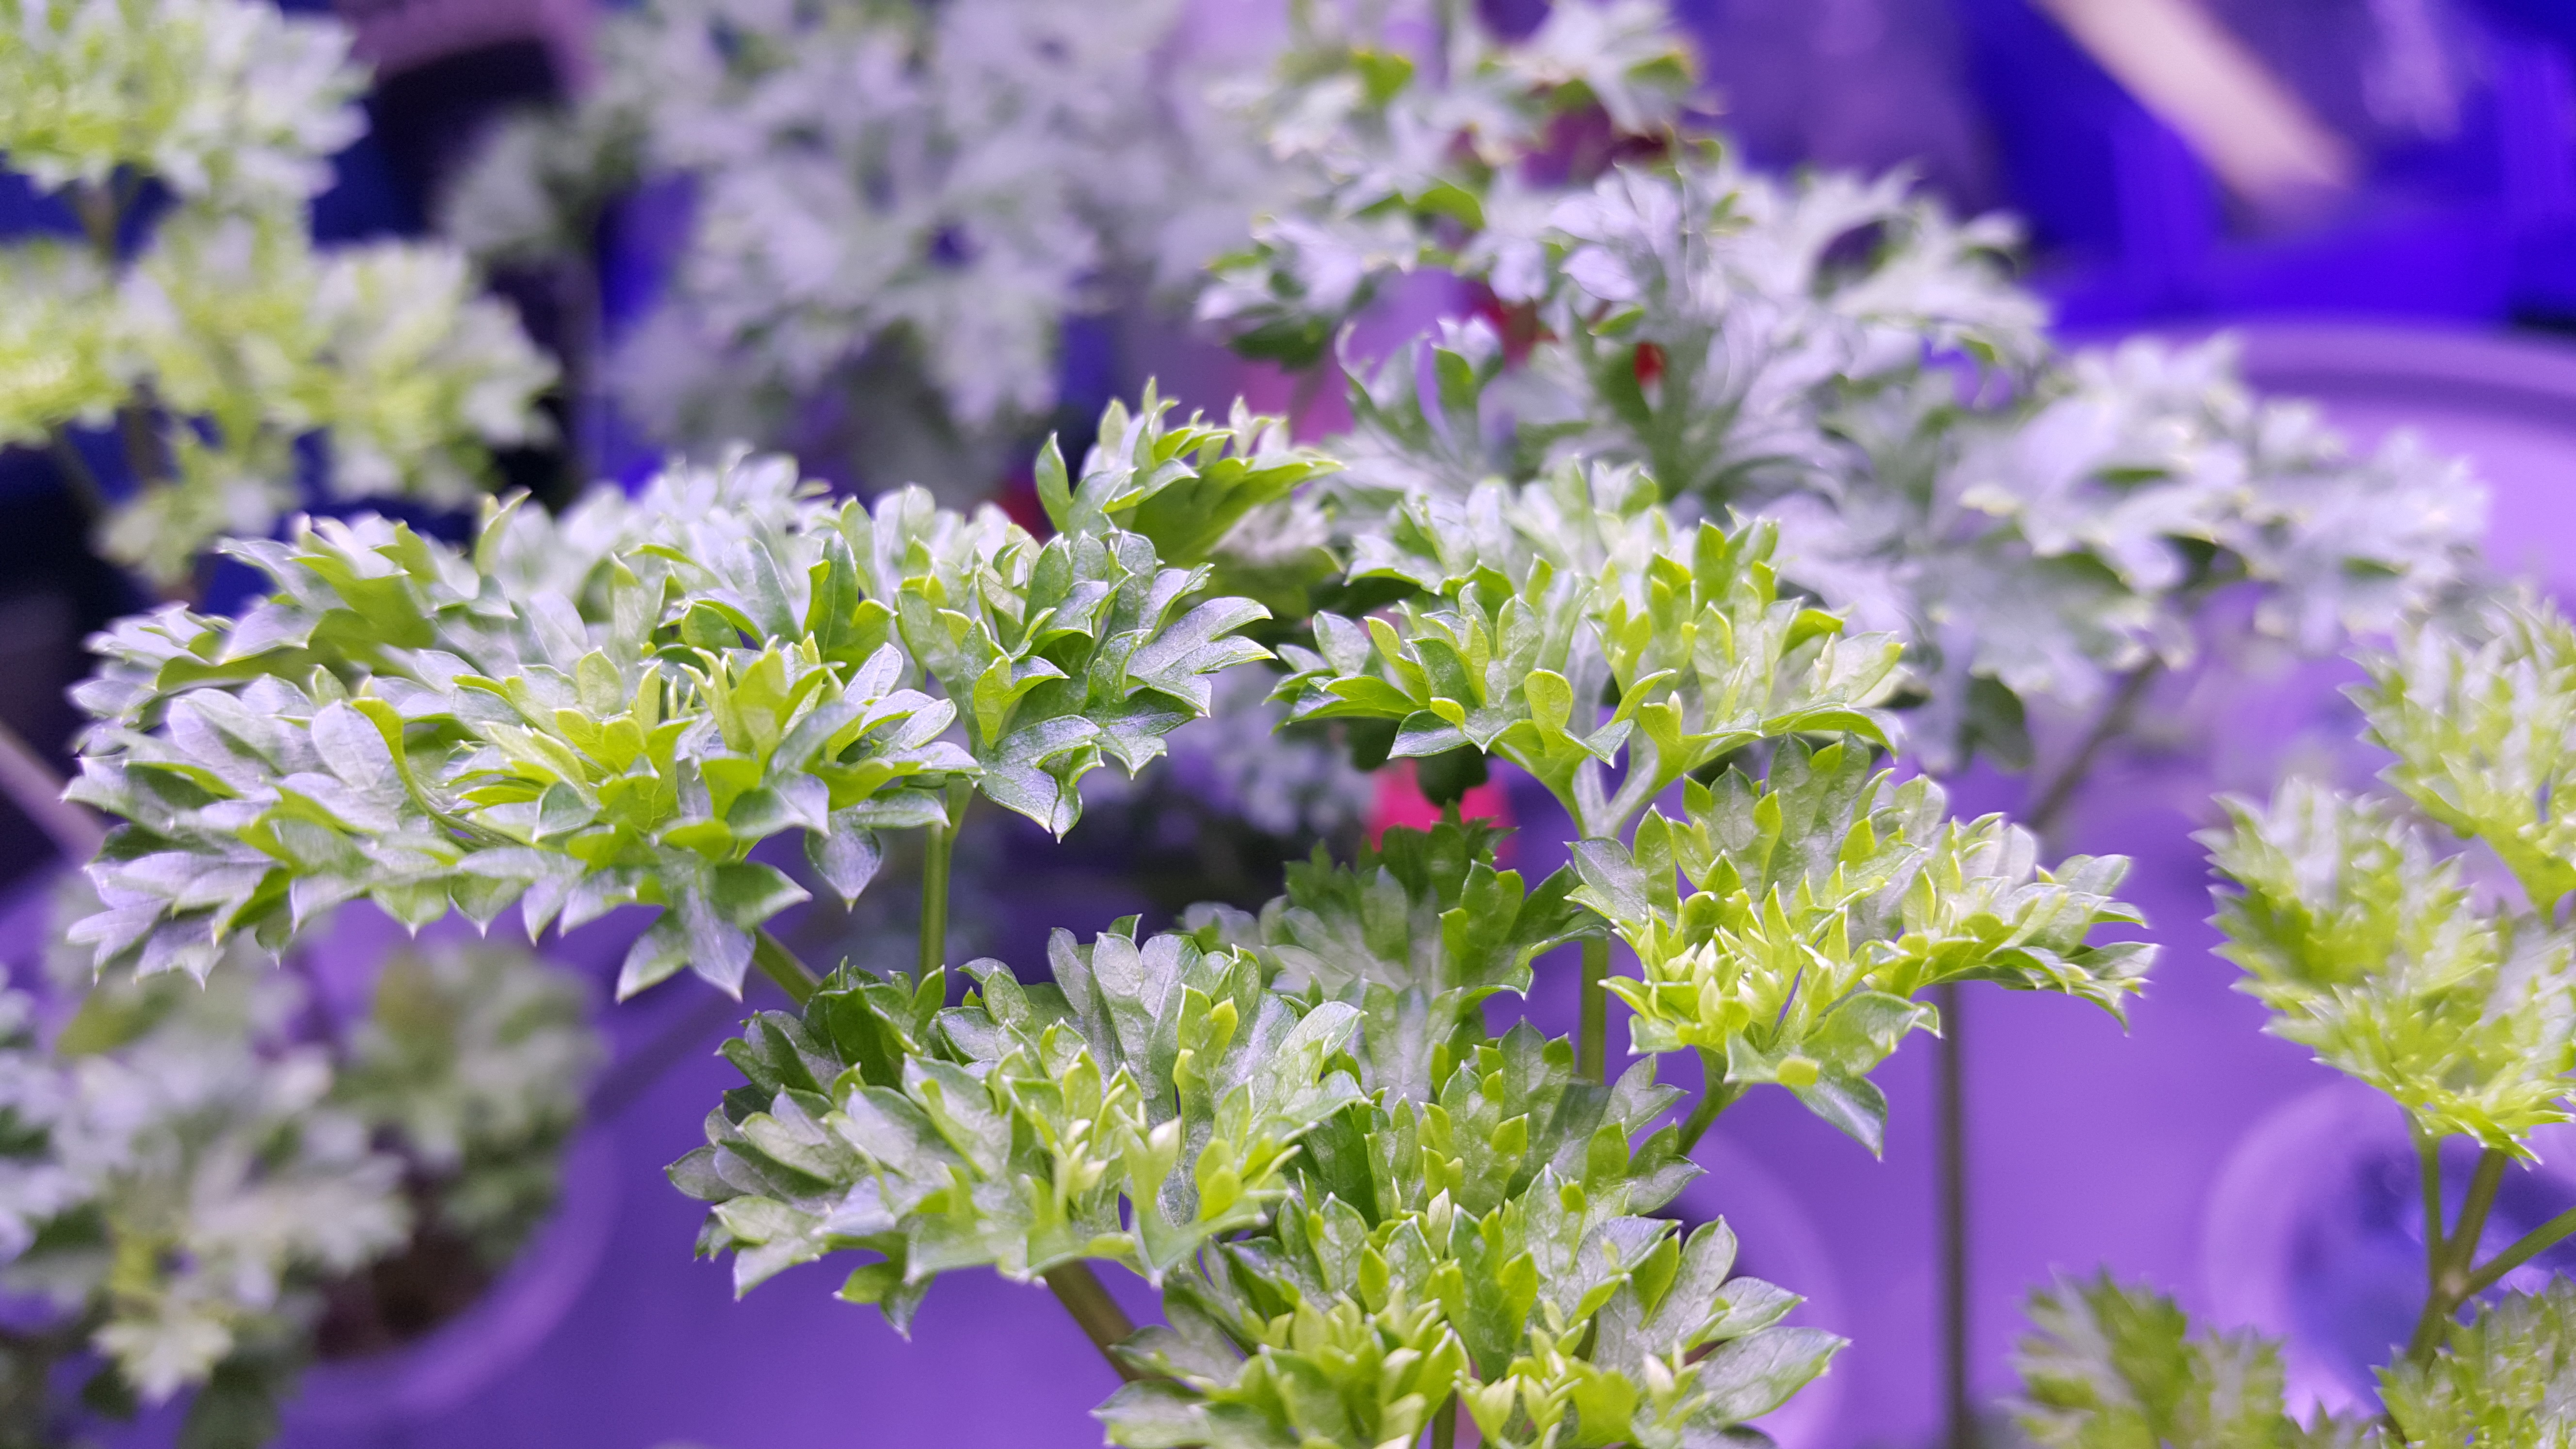
blossom, plant, flower, foliage, green, herb, vegetable, flora, lavender, wildflower, celery, parsley, macro photography, flowering plant, annual plant, land plant, english lavender